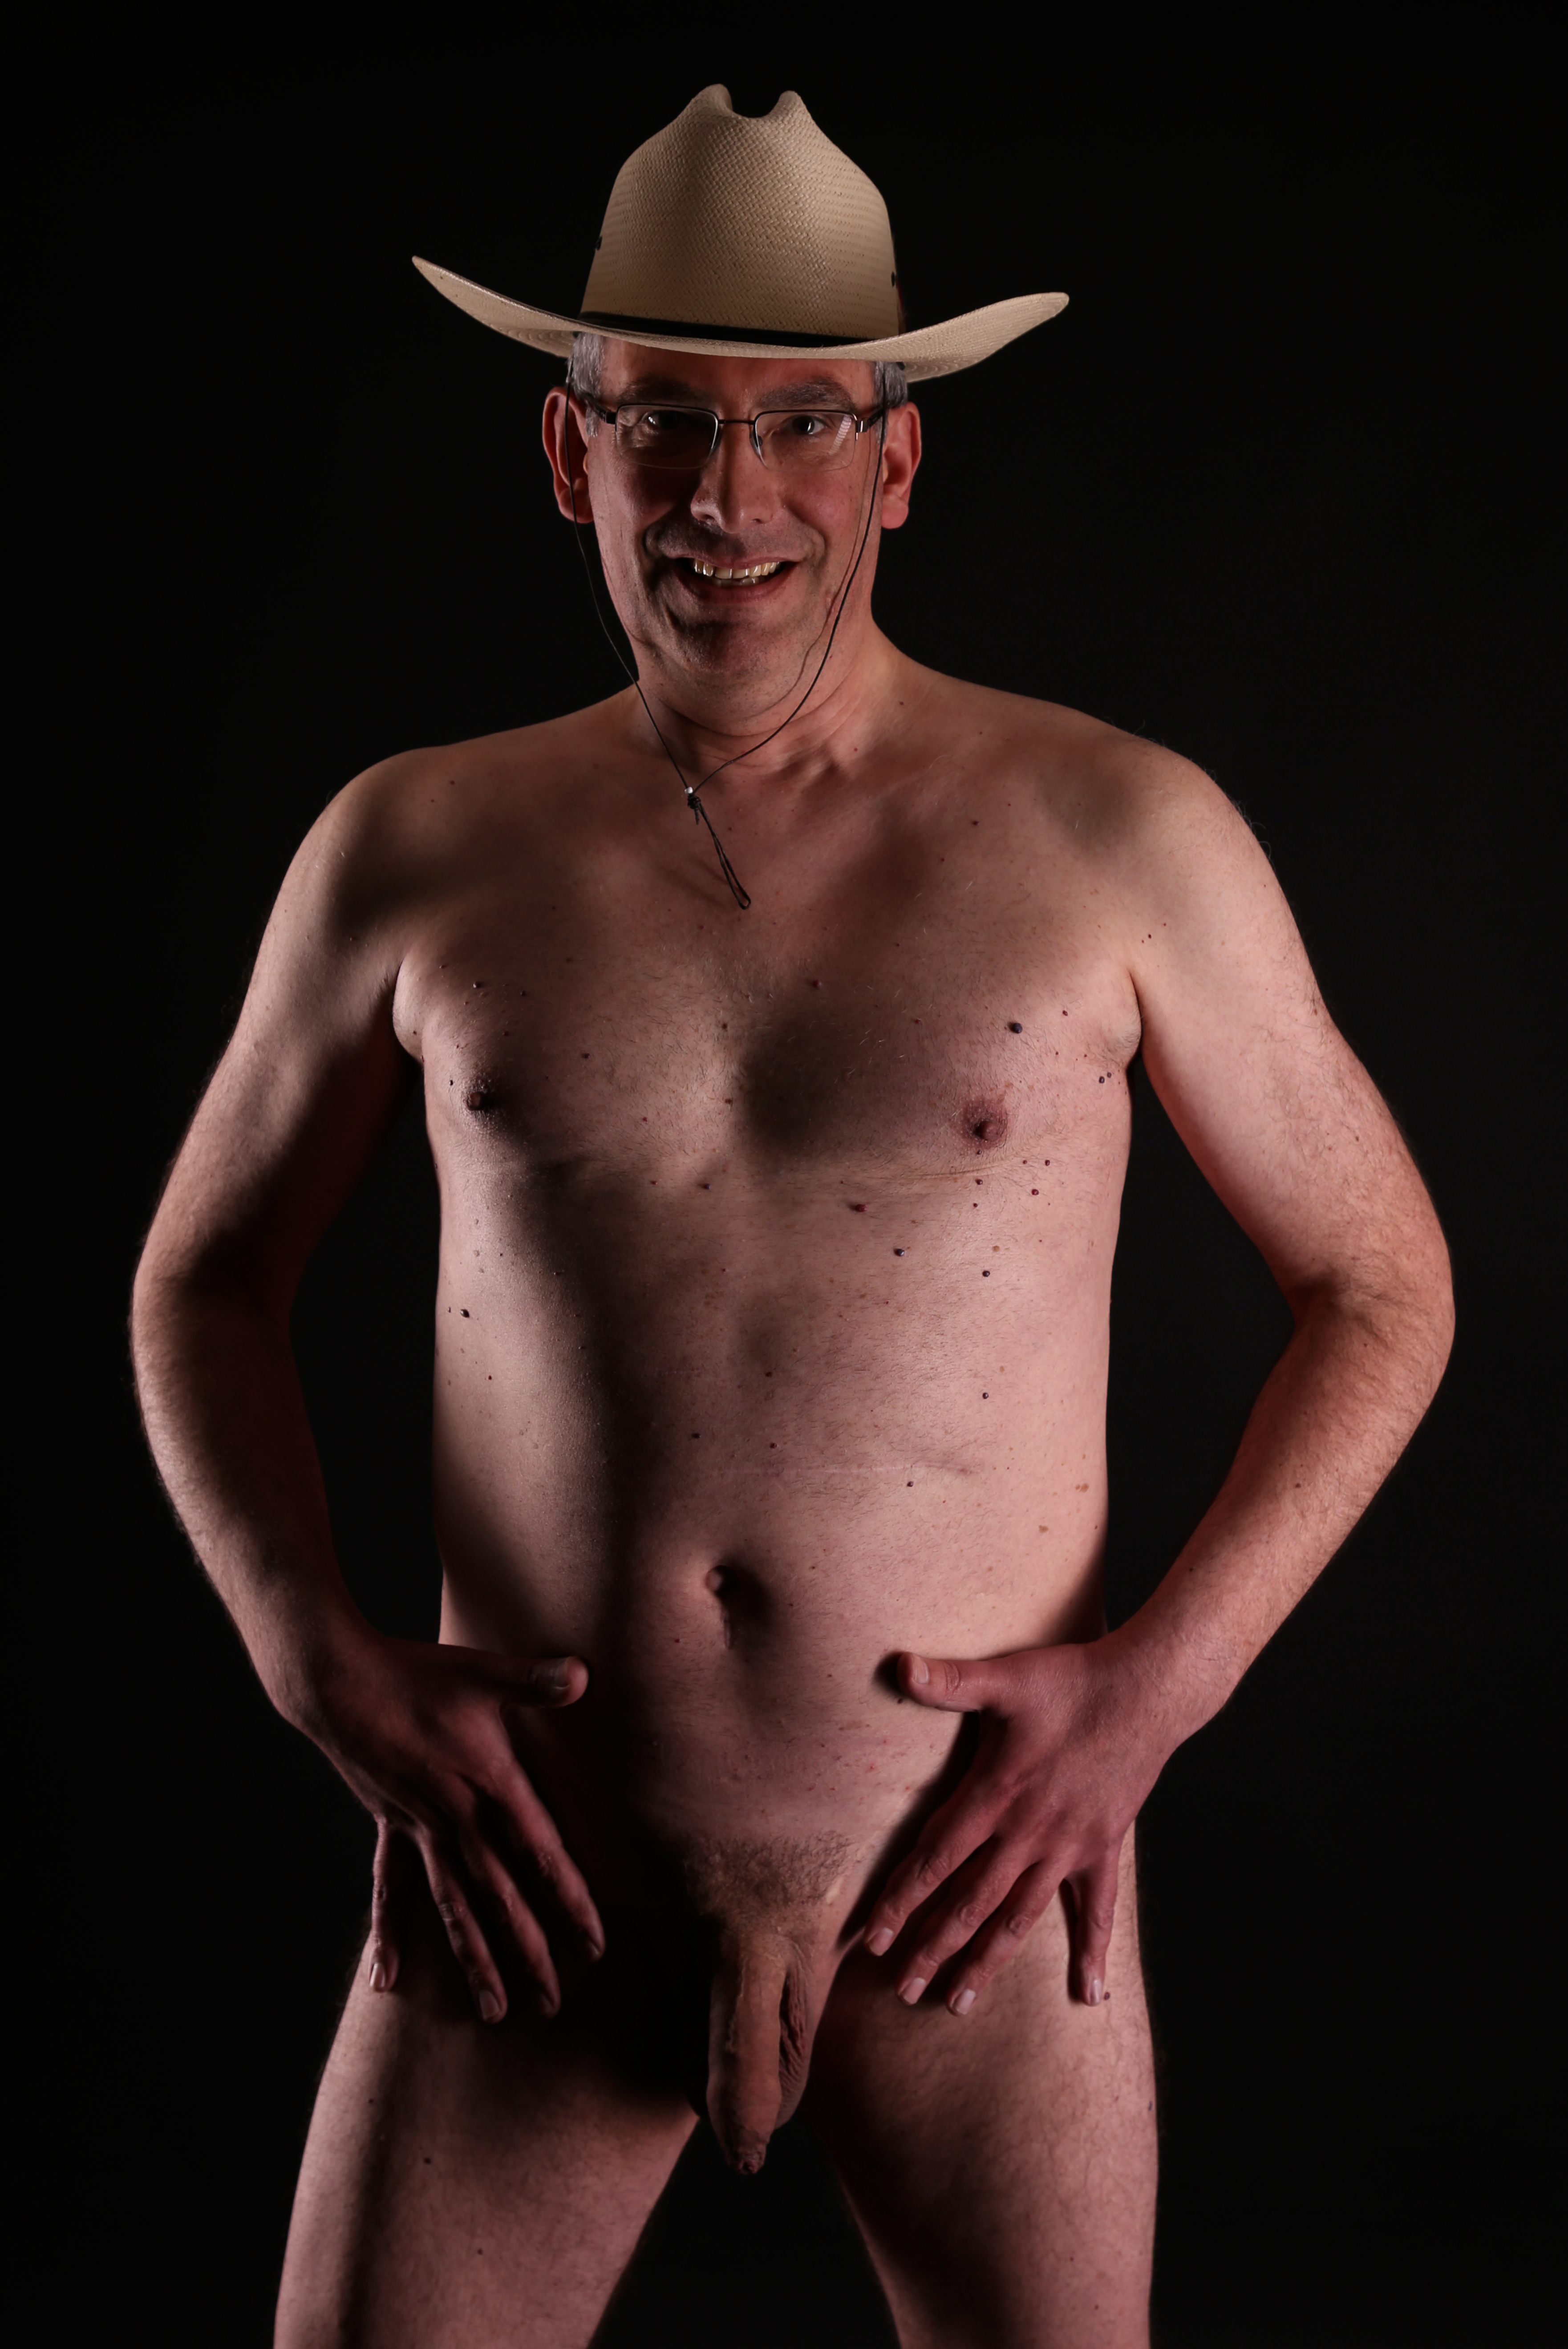
nude man, full frontal nude, face, hat, penis, genitals, Barechested, muscle, cowboy hat, standing, abdomen, chest, stomach, trunk, model, arm, flesh, human body, headgear, photography, neck, art model